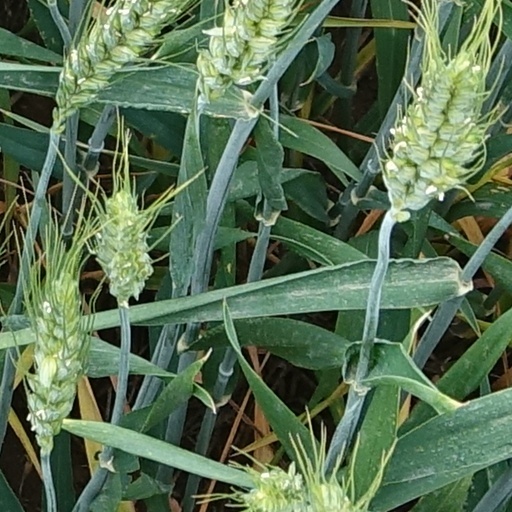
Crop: wheat